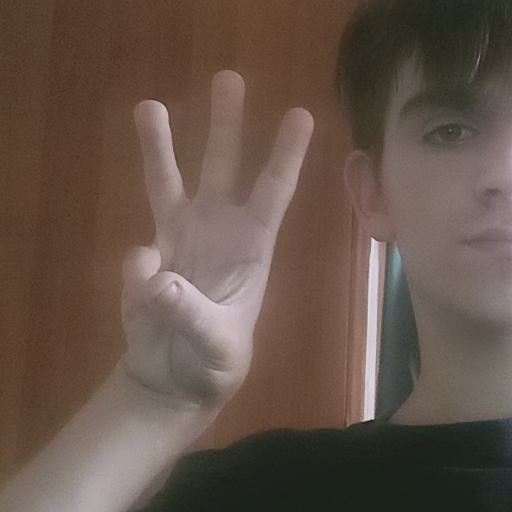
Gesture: three